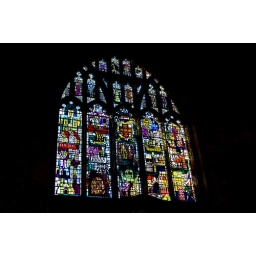
Stained glass window in York Guildhall.